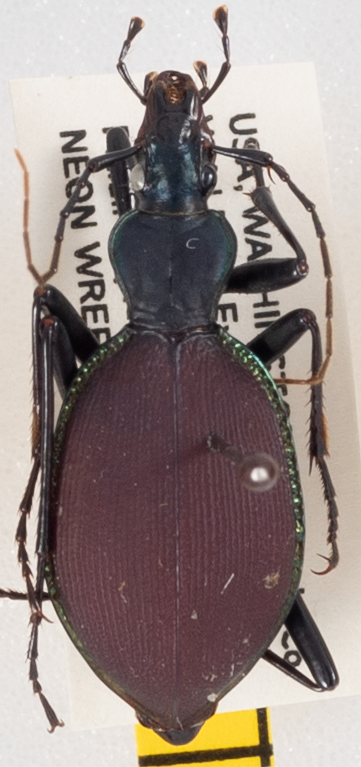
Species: Scaphinotus angusticollis
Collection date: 2019-09-10
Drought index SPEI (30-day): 0.412
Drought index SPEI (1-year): -1.45
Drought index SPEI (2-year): -1.623